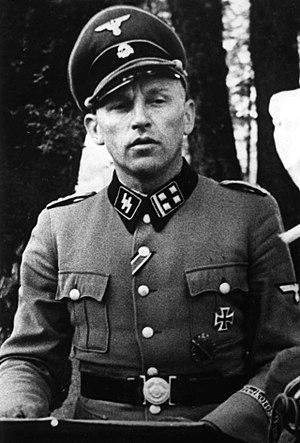
Le Corps franc danois est un corps franc volontaire danois créé par le parti national-socialiste danois en coopération avec l'Allemagne nazie pour combattre l'Union soviétique pendant la Seconde Guerre mondiale.
Knud Børge Martinsen est un officier danois, collaborateur de l'Allemagne nazie pendant la Seconde Guerre mondiale. Il a été le quatrième commandant du Corps franc danois.